You Will Remember Me

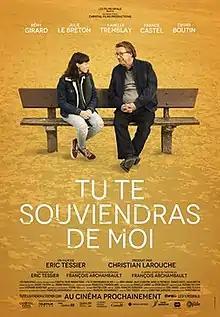
Film poster

You Will Remember Me is a Canadian drama film, directed by Éric Tessier and released in 2020. Based on the theatrical play by François Archambault, the film stars Rémy Girard as Édouard Beauchemin, a successful academic who is beginning to suffer from the early stages of dementia.